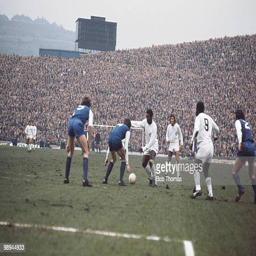
politician takes on the defence during a game between person and wednesday